Walter Leaf

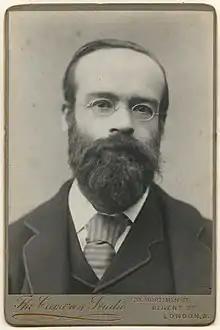

Sir Walter Leaf (26 November 1852, Upper Norwood – 8 March 1927, Torquay) was an English banker, classical scholar, and psychical researcher. He published a benchmark edition of Homer's Iliad and was a director of Westminster Bank for many years, eventually becoming its chairman. He was a co-founder and later president of the International Chamber of Commerce and served as president of the Institute of Bankers, the Hellenic Society, and the Classical Association. He married Charlotte Symonds, the daughter of John Addington Symonds. He was a Cambridge Apostle.